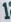
Number: 1